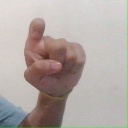
अक्षर: इ